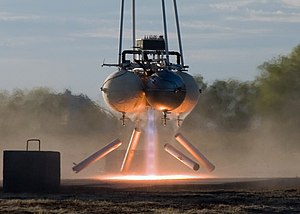
Fremdrift
Armadillo Aerospaces quad raketfartøj.
Formålet med drivkraft eller fremdrift er indenfor fysik dét at skabe en resulterende retningsbestemt kraft, som leder til bevægelse.